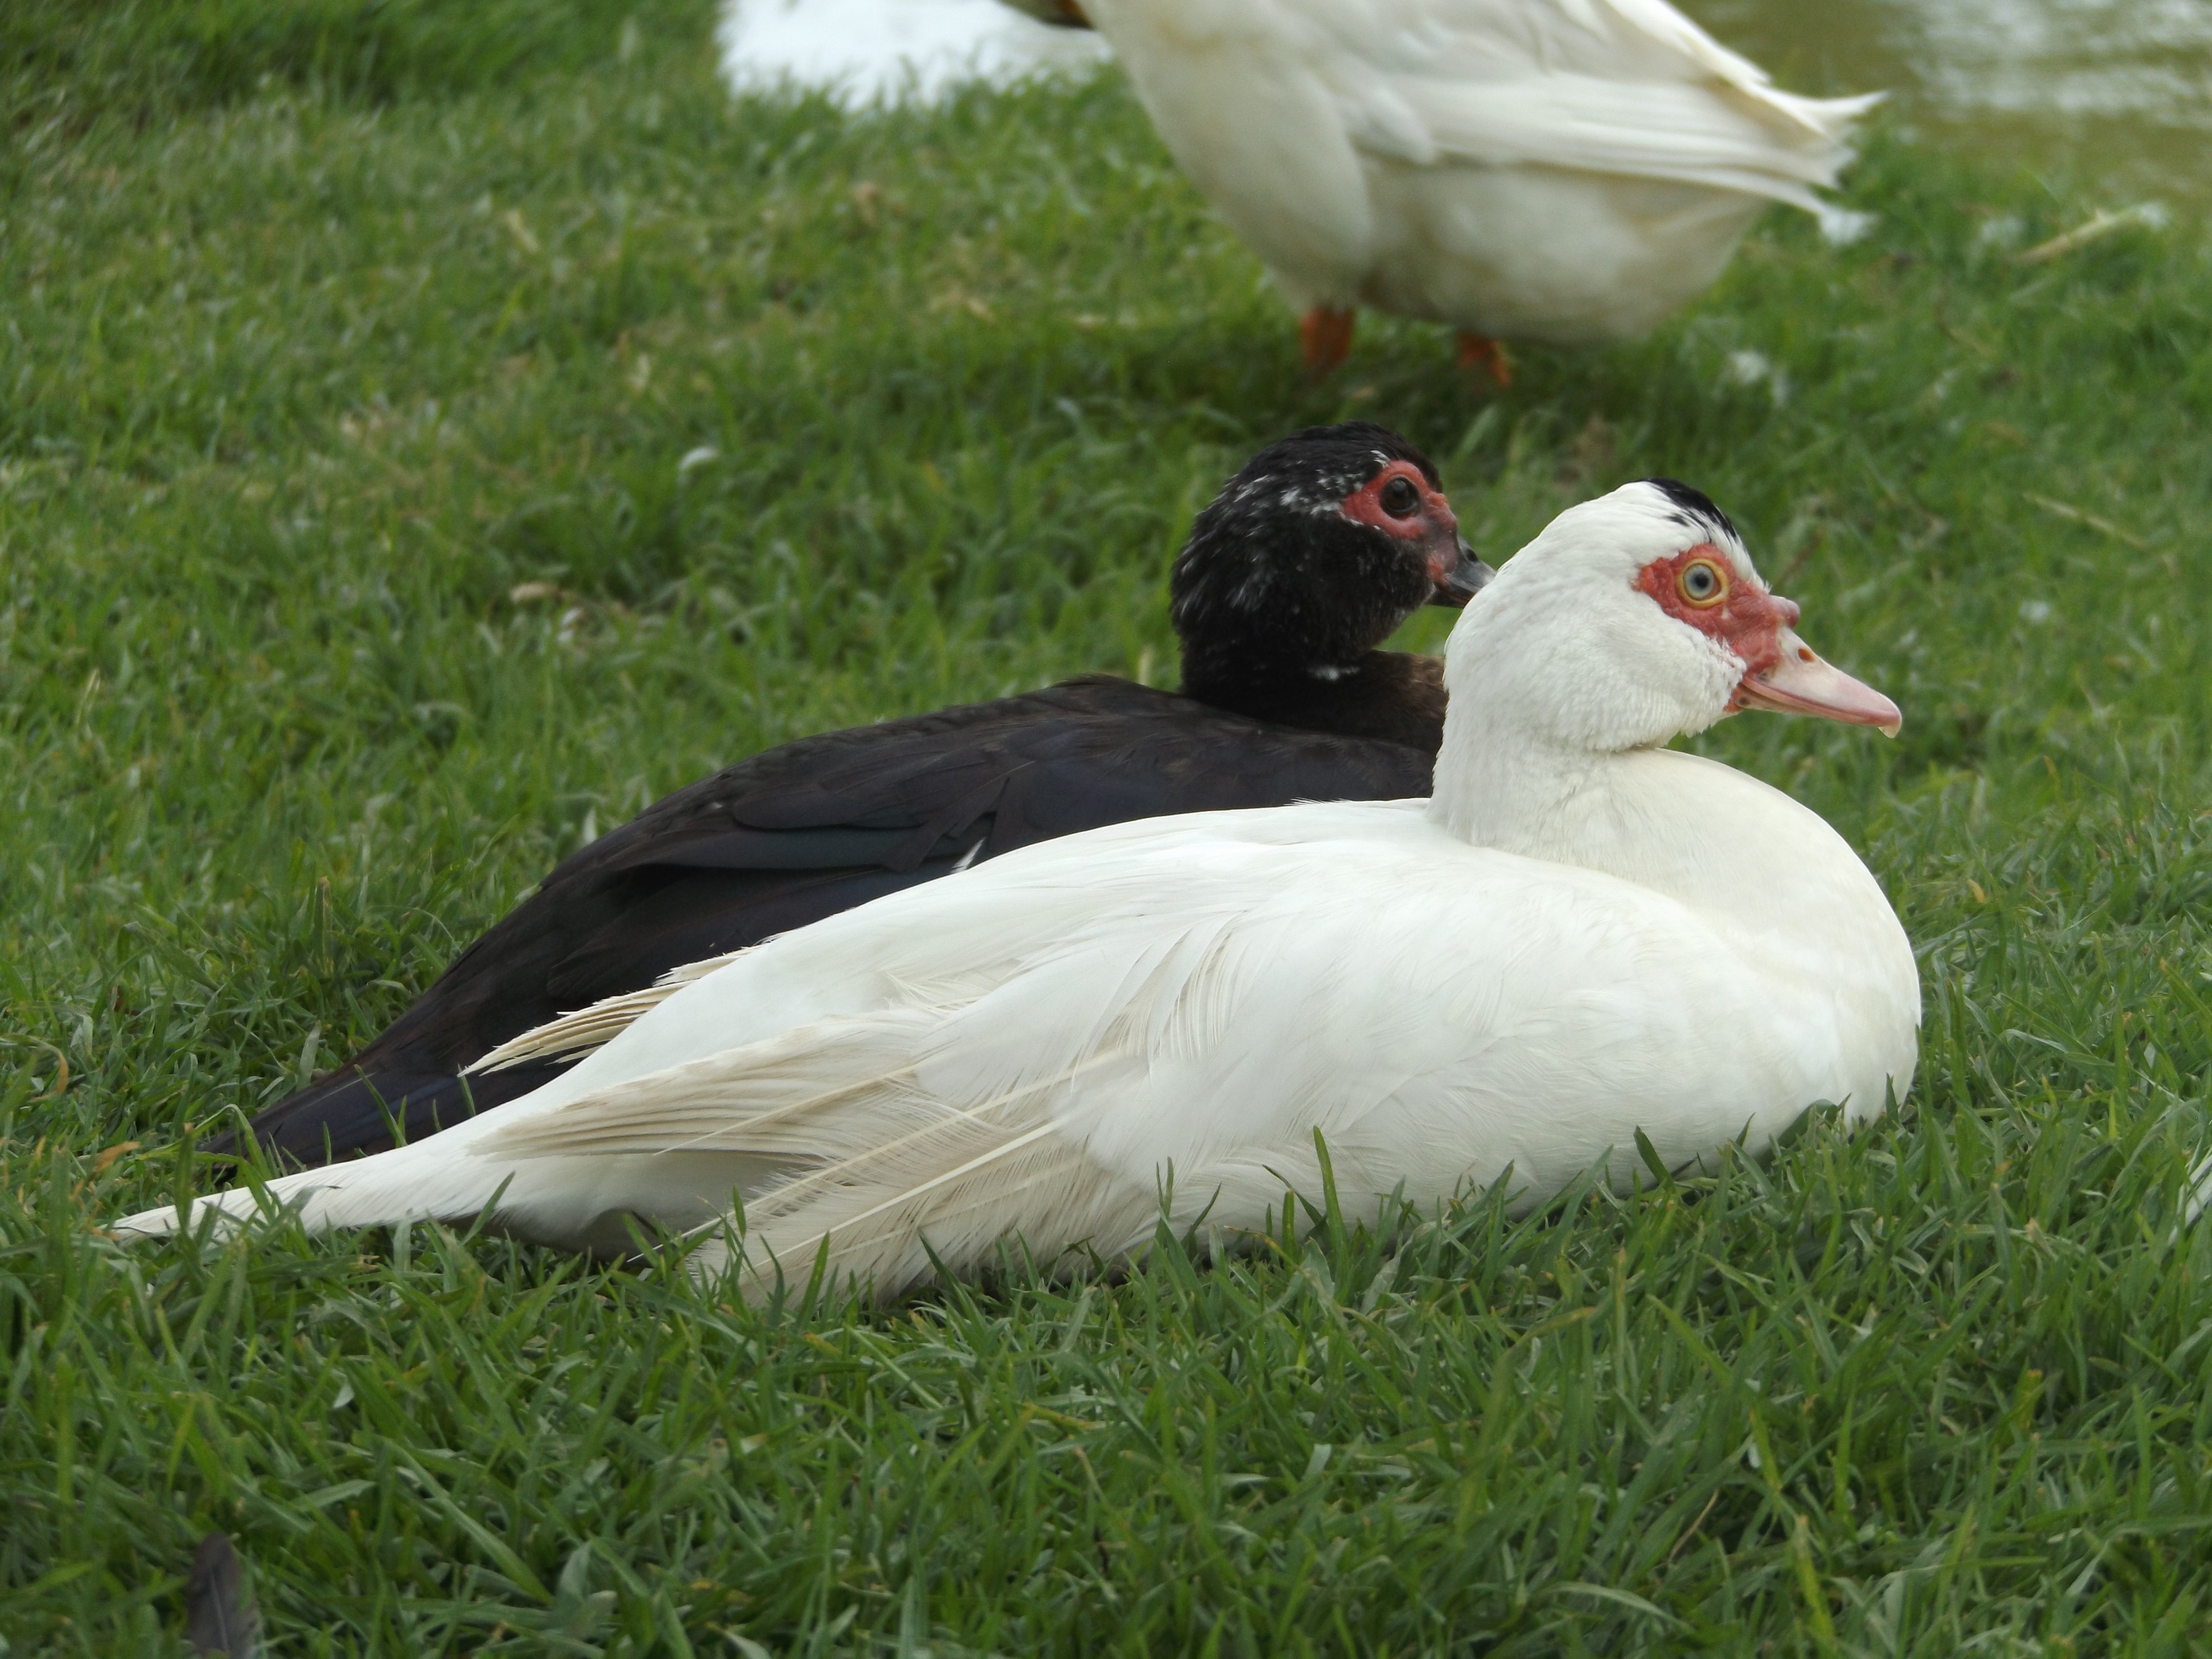
landscape, nature, grass, bird, wing, animal, wildlife, portrait, beak, fauna, birds, duck, feathers, animals, goose, vertebrate, paloma, ave, waterfowl, water bird, animal world, canard, tortola, palomo, ducks geese and swans